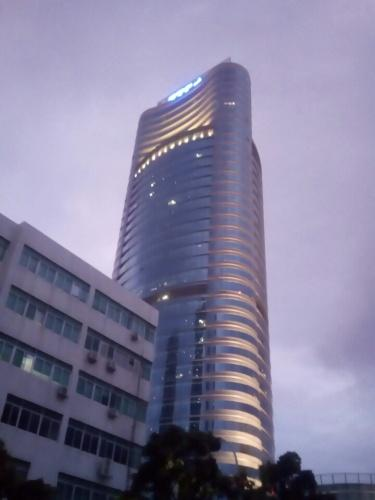
地标名称：中兴通讯深圳科技园总部-研发大楼
所在城市：深圳市·南山区